Ants of the Democratic Republic of the Congo

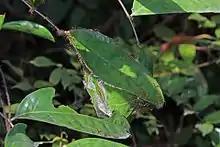
An "Oecophylla longinoda" nest in Ghana.

"Oecophylla longinoda", commonly known as the African Weaver Ant, is distributed throughout the heavily forested areas of the region, most common in the congolian rainforest. They primarily feed on other insects and on the honeydew produced by scale insects. "Oecophylla longinoda" constructs leaf nests high in the canopy using its larvae to "weave" the leaves together.